Ellwood Oil Field

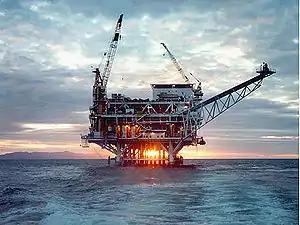
All oil drilling into the South Ellwood Offshore field took place from Platform Holly, located about offshore

A local myth, which was told by local writer Walker A. Tompkins and others as fact, says that in the late 1930s, Kozo Nishino, the skipper of a Japanese oil tanker, visited the field and tripped and fell into a patch of prickly pear cactus, provoking laughter from a group of nearby oil workers. The story says that Kozo came back a few years later, possibly for revenge. Kozo was a military service member who never worked on an oil tanker, as shown by Imperial Japanese Navy records that document his roles on submarines from the early 1920s through 1943.